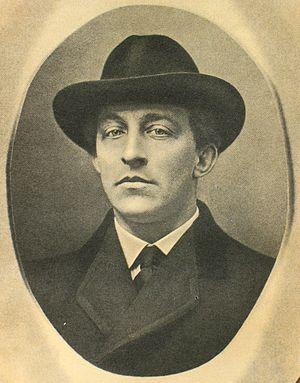
Alexandre Blok est un poète russe né le 16 novembre 1880 à Saint-Pétersbourg où il est mort le 7 août 1921.